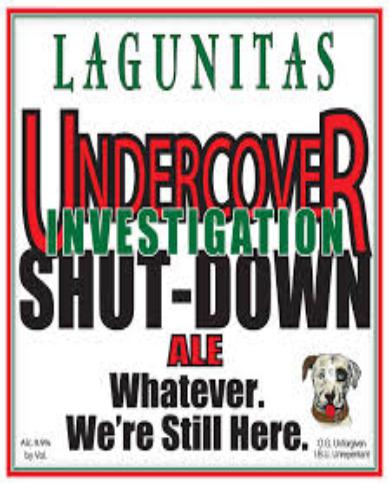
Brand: Lagunitas
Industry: Food